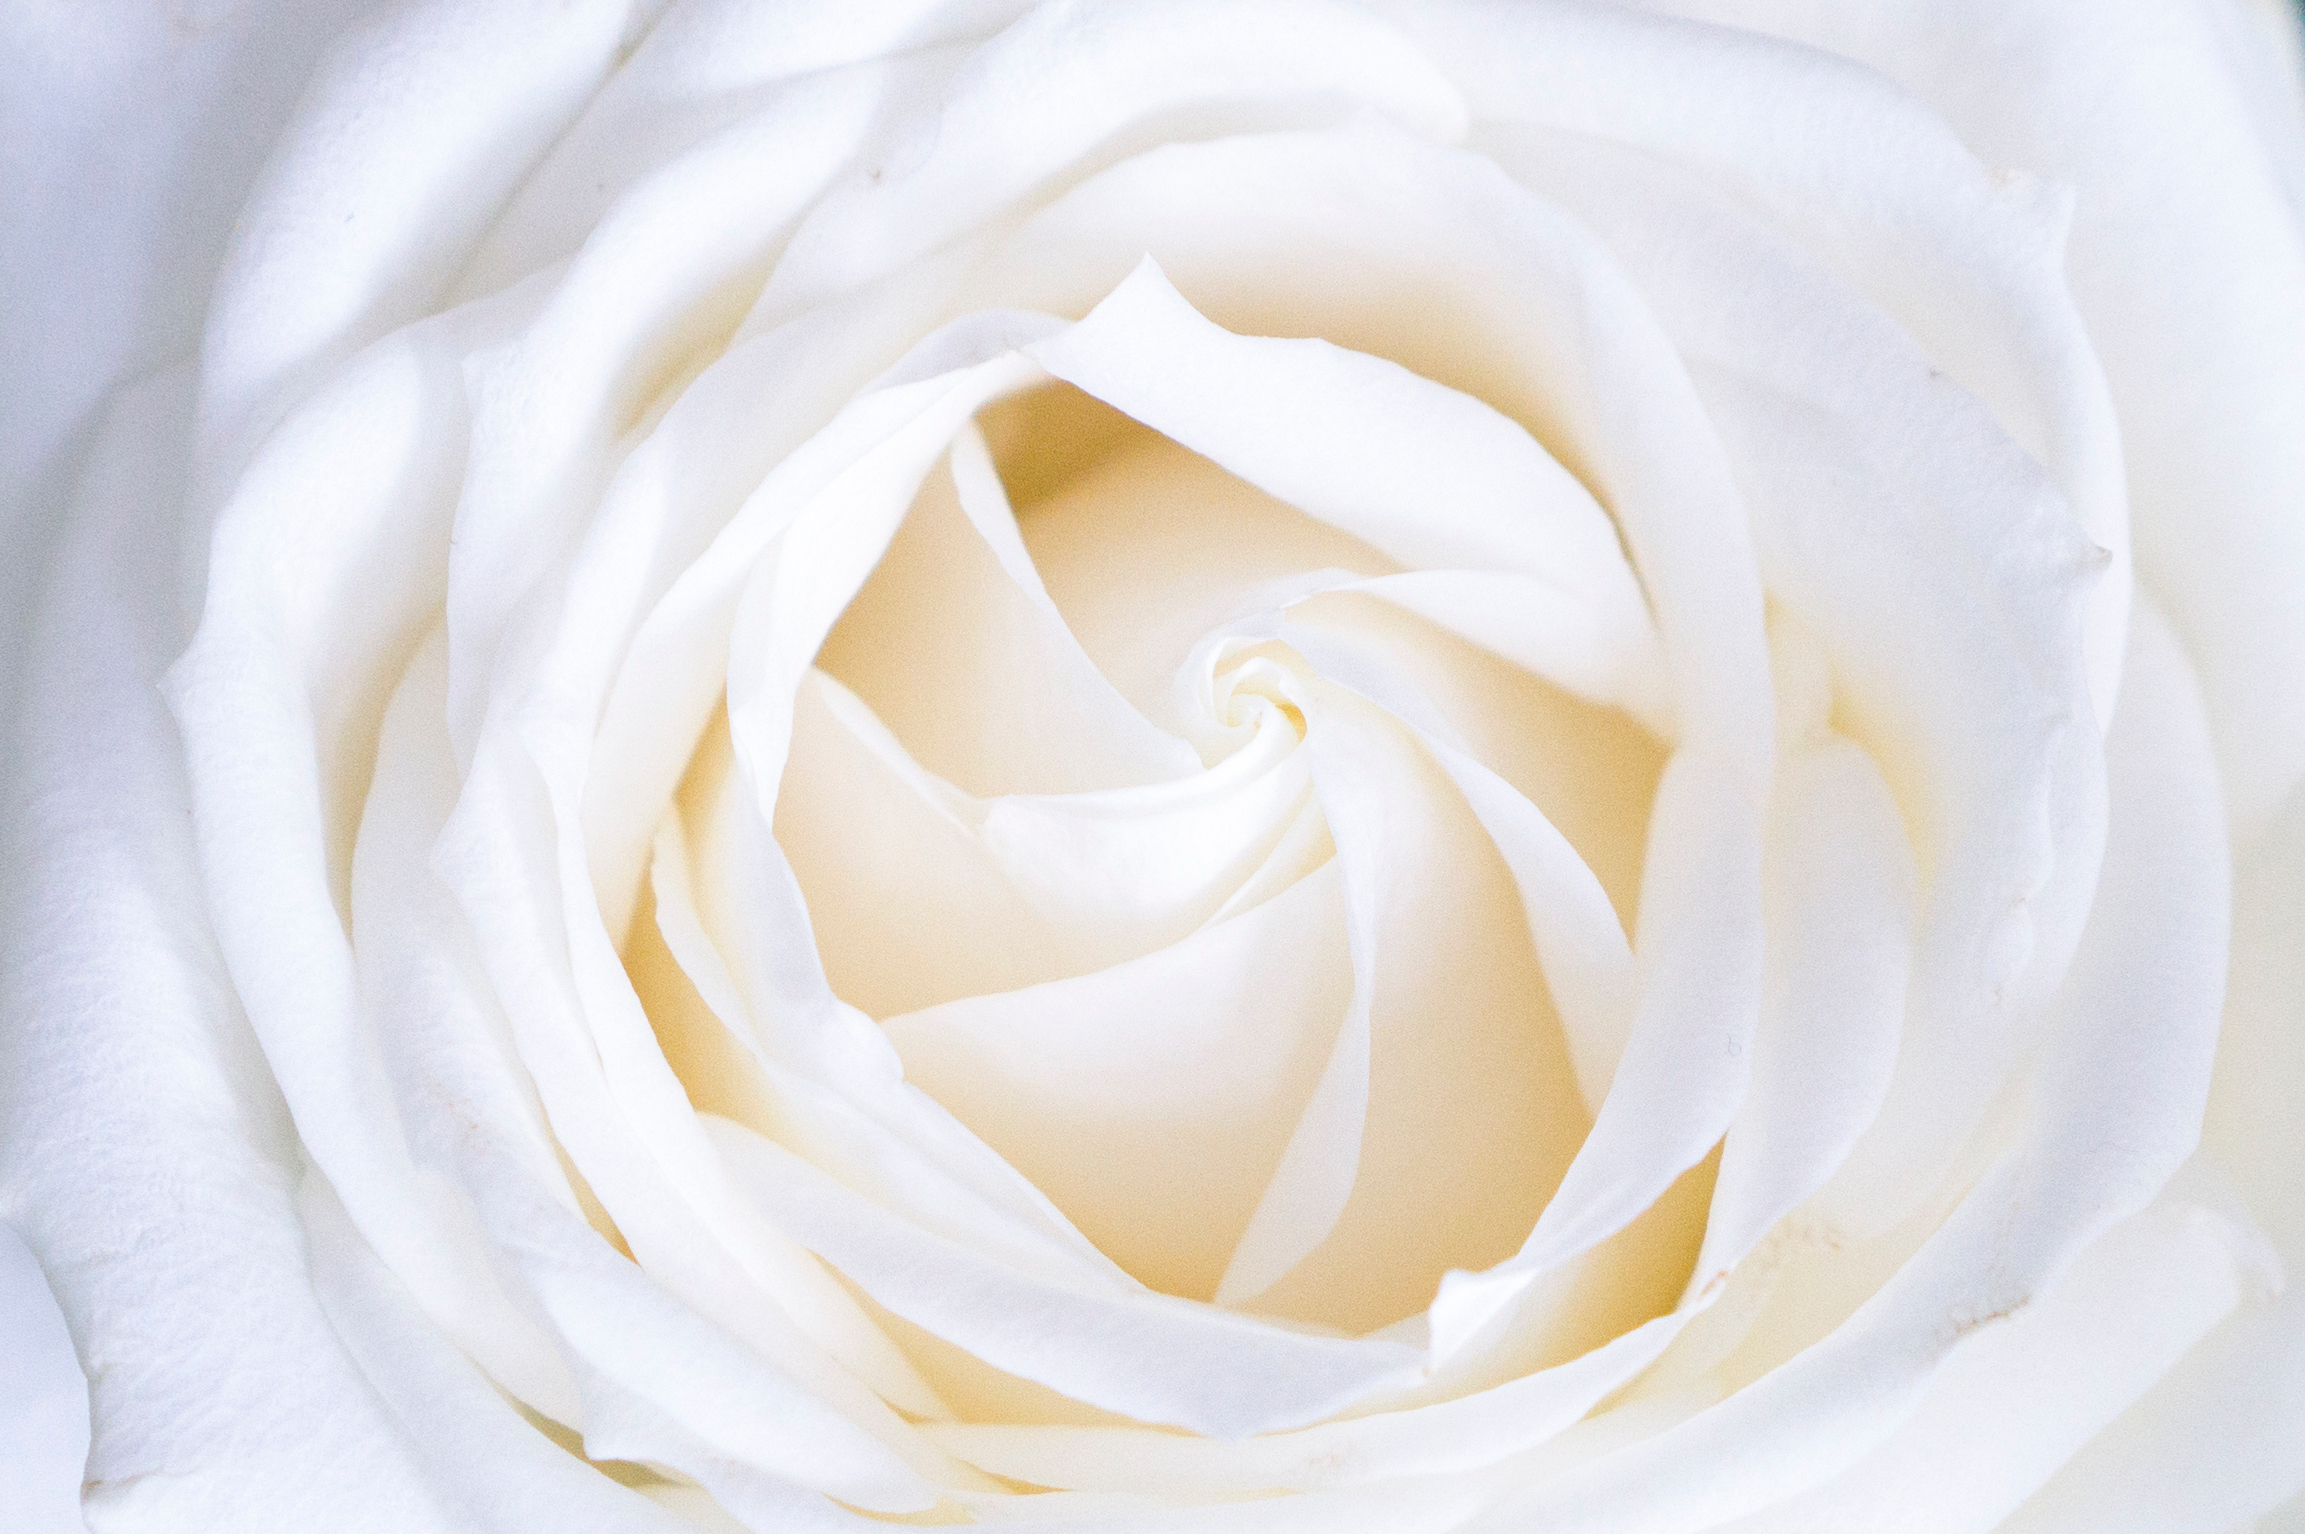
plant, white, flower, petal, rose, close up, macro photography, flowering plant, garden roses, rose family, land plant